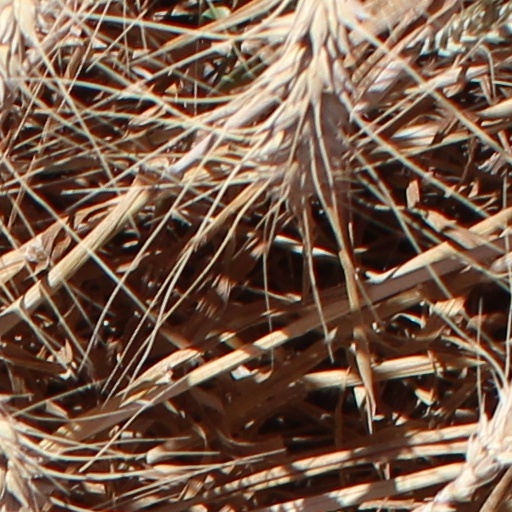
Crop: wheat